Orielton, Harrington Park

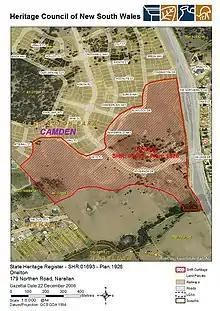
Heritage boundaries

As at 23 February 2004, "Orielton" is of state heritage significance to the Camden area for the following reasons: